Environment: real
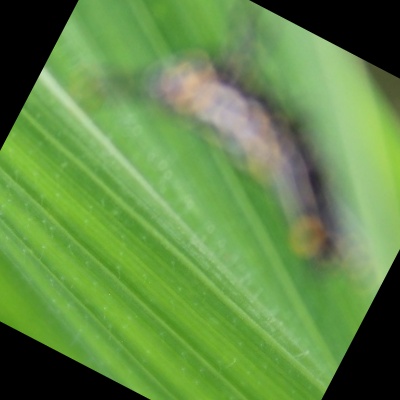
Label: fall_armyworm